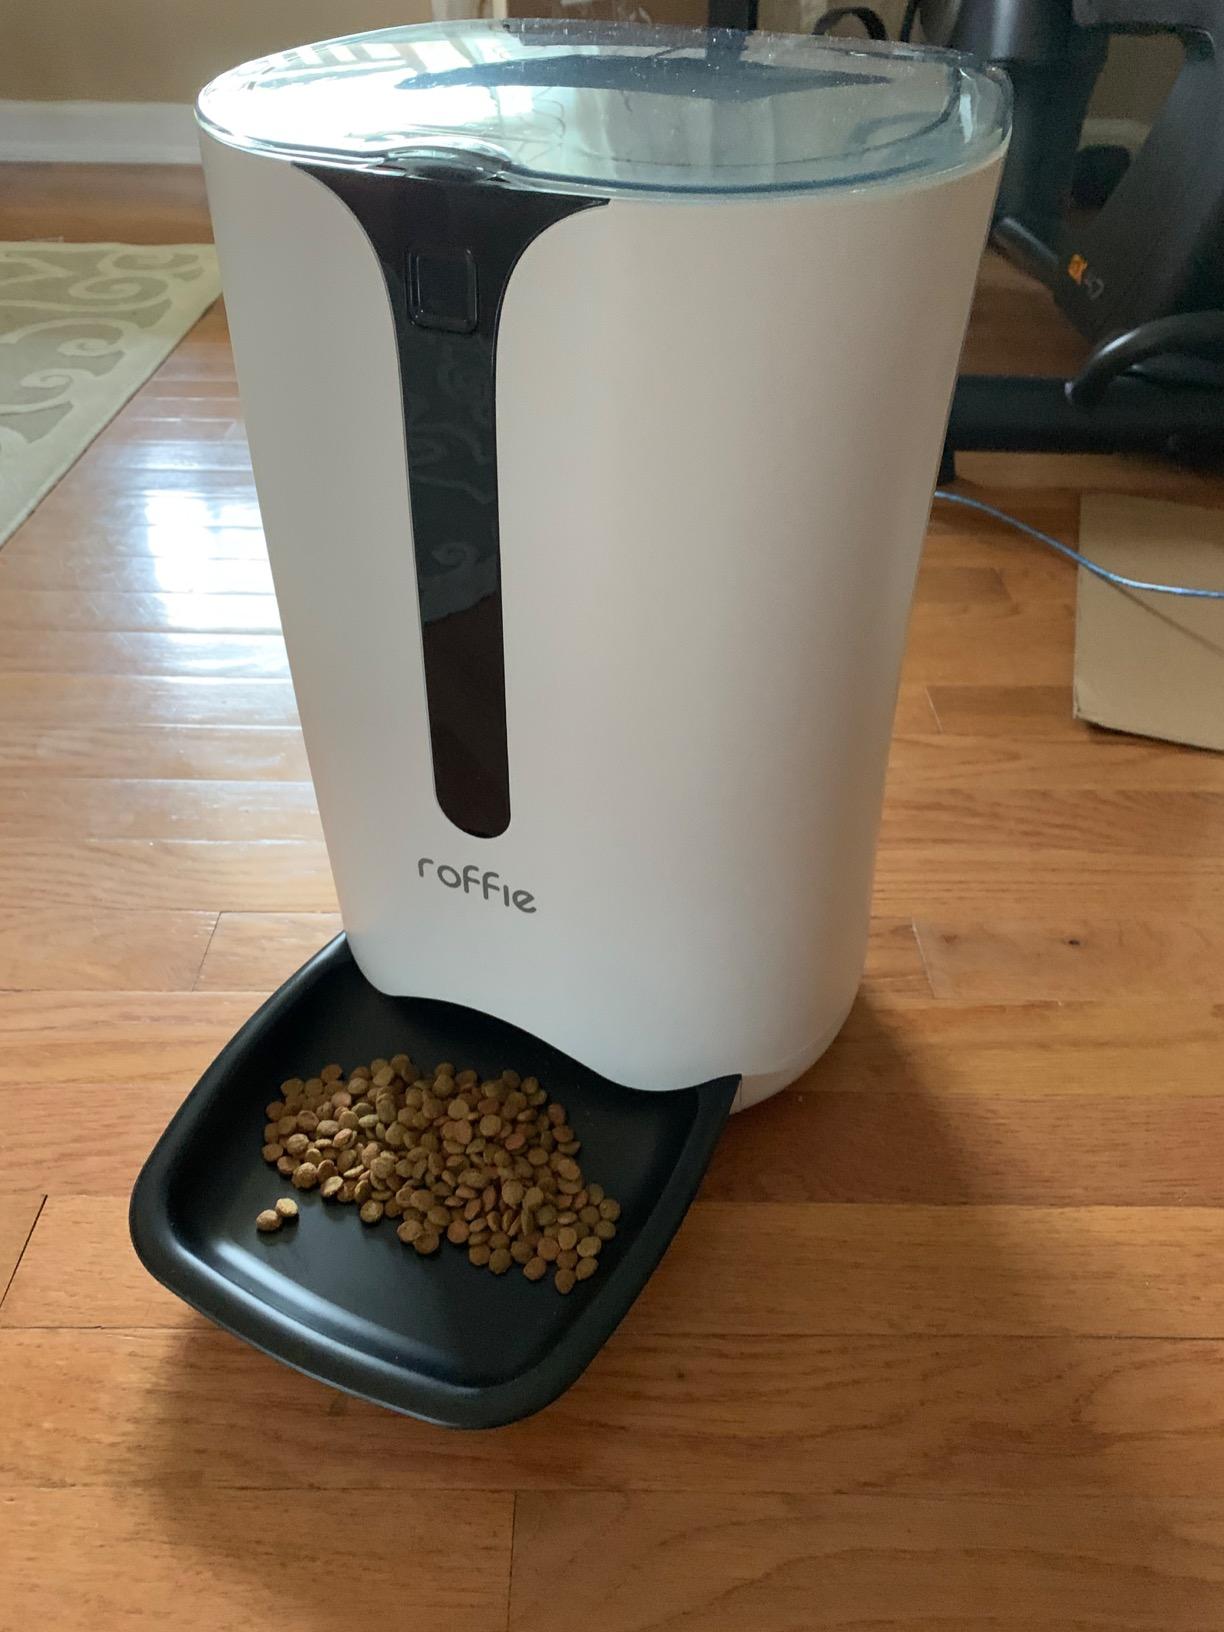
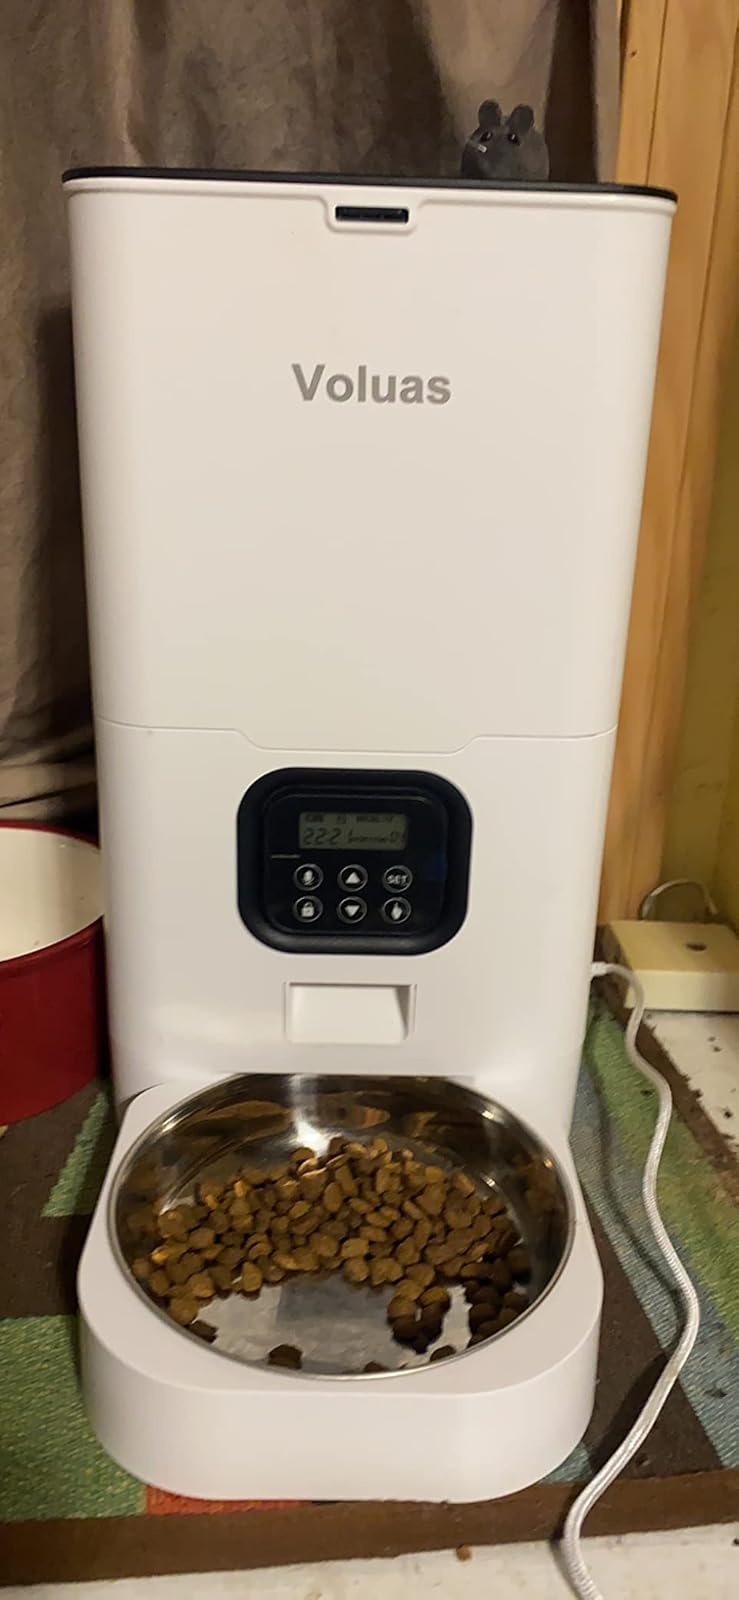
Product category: items_feeder
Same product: no